Samuel Arthur Cawley

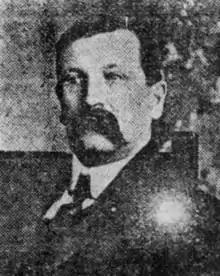

Samuel Arthur Cawley (November 29, 1858 – January 5, 1947) was a farmer, merchant, miner, real estate and insurance agent and political figure in British Columbia. He represented Chilliwhack from 1909 until his retirement at the 1916 provincial election as a Conservative.